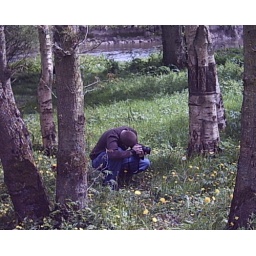
Matt, photographing flowers near the river Boyne